History of Pop (American TV channel)

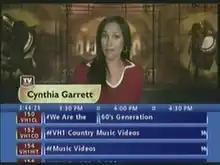
"TV Guide Channel" with its second blue grid (2003–2004)

A few years after Prevue Channel completed its transition to TV Guide Channel, the programming it featured changed drastically. Full-length shows were added, moving away from the typical model of showing television previews and other information. Starting in 2005, Joan Rivers and her daughter Melissa Rivers began providing coverage for televised awards ceremonies such as the Emmy Awards and the Academy Awards. In 2007, the mother-daughter duo were unceremoniously dropped by TV Guide Channel in favor of actress/host Lisa Rinna. Later, in 2007, Rinna was joined by fellow "Dancing with the Stars" alumnus (and former N*SYNC member) Joey Fatone during awards coverage. On July 29, 2009, TV Guide announced that Rinna and Fatone had been replaced by the hosts of the channel's entertainment news program "Hollywood 411", Chris Harrison (host of "The Bachelor") and Carrie Ann Inaba (who serves as a judge on "Dancing with the Stars").